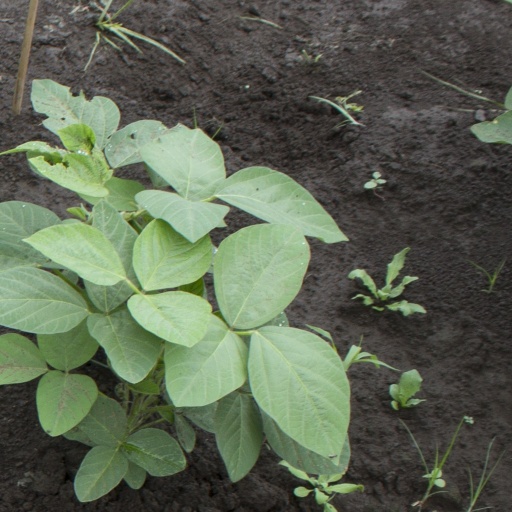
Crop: soybean